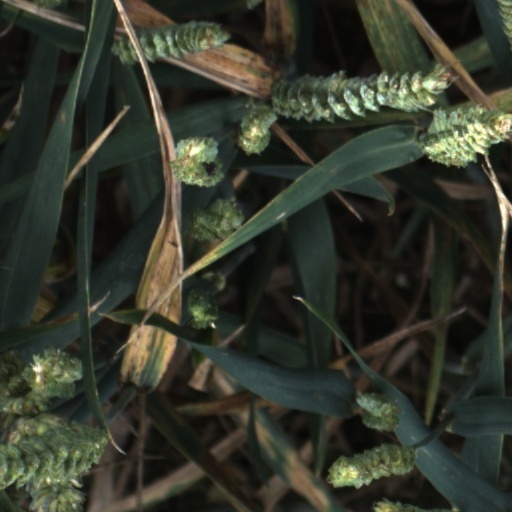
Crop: wheat